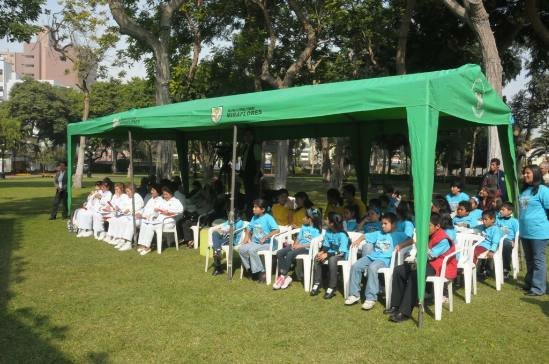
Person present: Yes